Babylonia

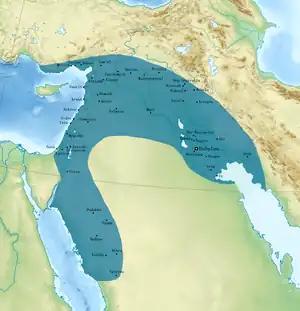
The Neo-Babylonian Empire

Soon after Arik-den-ili succeeded the throne of Assyria in 1327 BC, Kurigalzu II attacked Assyria in an attempt to reassert Babylonian power. After some impressive initial successes he was ultimately defeated, and lost yet more territory to Assyria. Between 1307 BC and 1232 BC his successors, such as Nazi-Maruttash, Kadashman-Turgu, Kadashman-Enlil II, Kudur-Enlil and Shagarakti-Shuriash, allied with the empires of the Hittites and the Mitanni (who were both also losing swathes of territory to the resurgent Assyrians), in a failed attempt to stop Assyrian expansion. This expansion, nevertheless, continued unchecked.